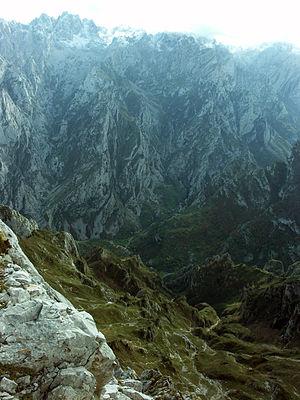
Caín de Valdeón, plus connue comme Caín, est une bourgade appartenant à la commune de Posada de Valdeón, province de León, Communauté de Castille-et-Léon, en Espagne. En 2013 il comptait une population de 69 habitants. Il se trouve dans la Vallée de Valdeón à 460 mètres d'altitude dans les Pics d'Europe, et constitue le point de départ de nombreux sentiers de randonnée, le plus célèbre étant le sentier du Cares.